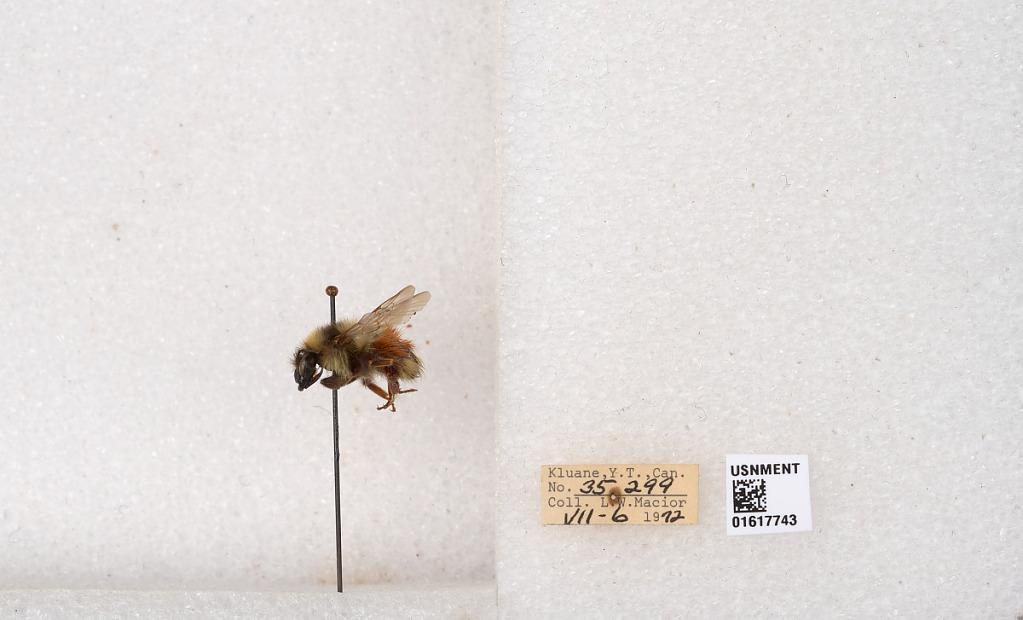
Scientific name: Bombus (Pyrobombus) sylvicola Kirby
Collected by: L. Macior
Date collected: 1972-7-6
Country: Canada
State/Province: Yukon
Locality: Kluane
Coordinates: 61.2426, -139.113